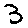
Label: 3